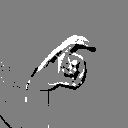
ASL letter: x